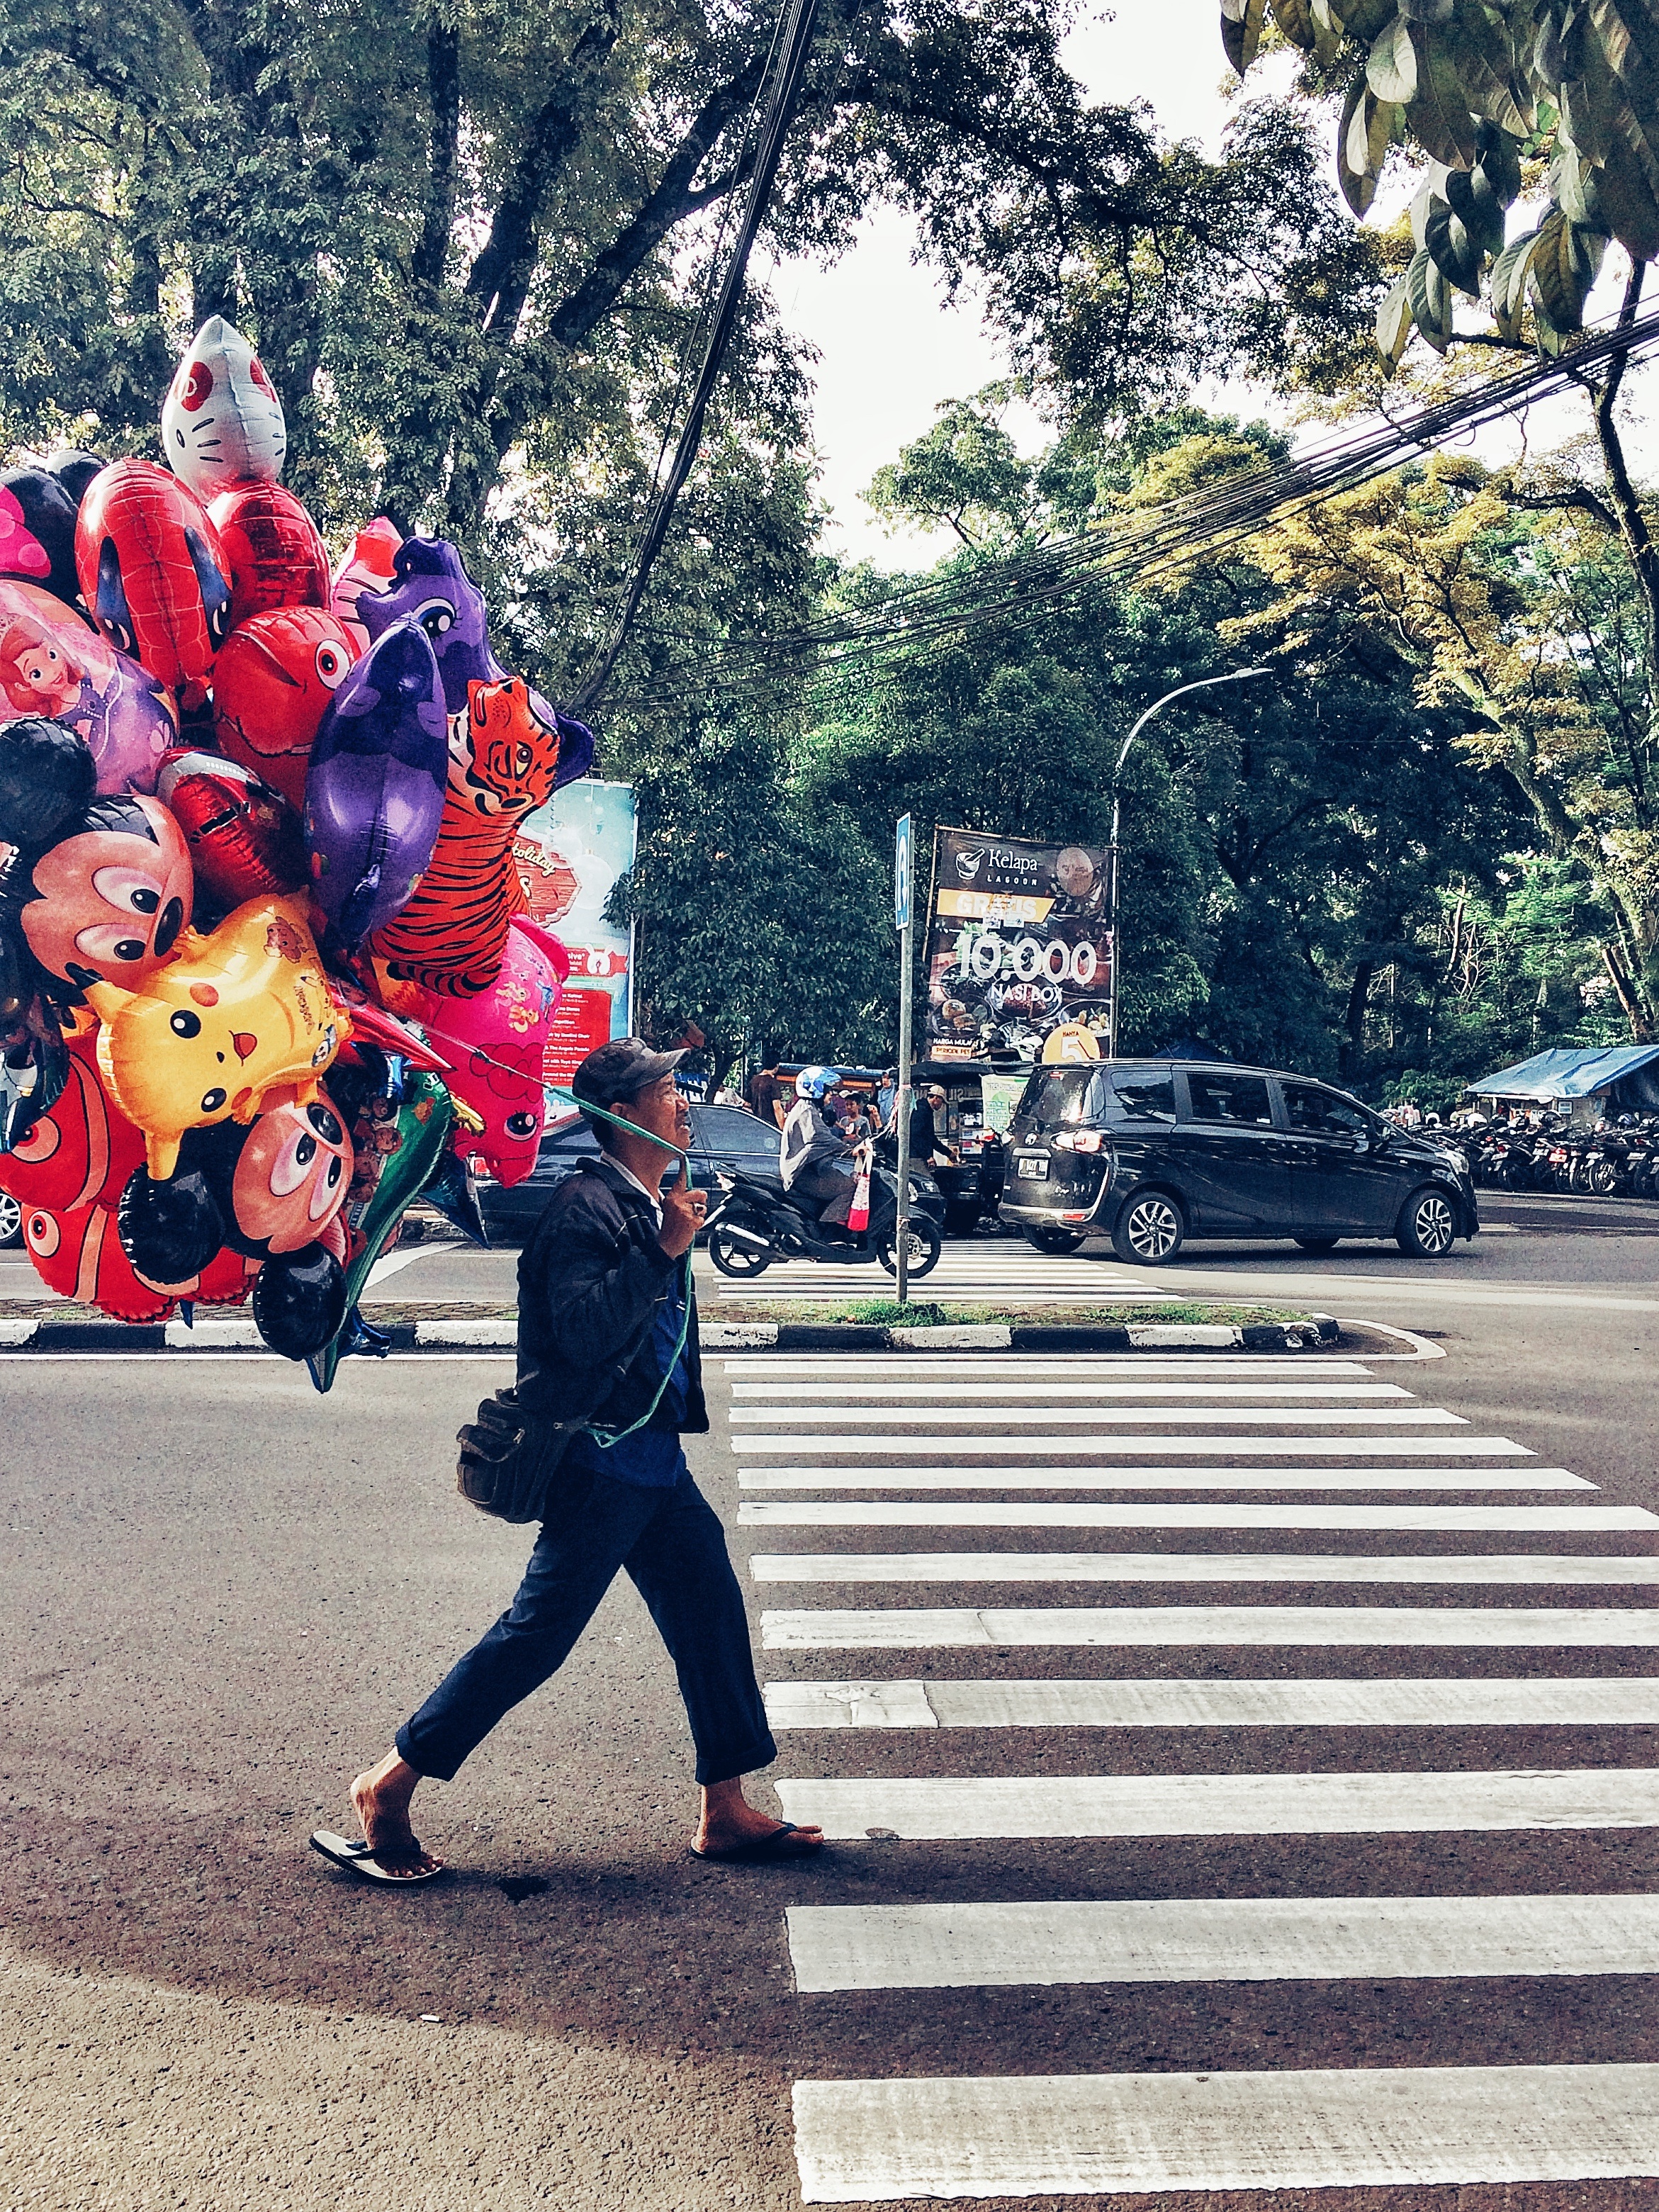
people, road, street, spring